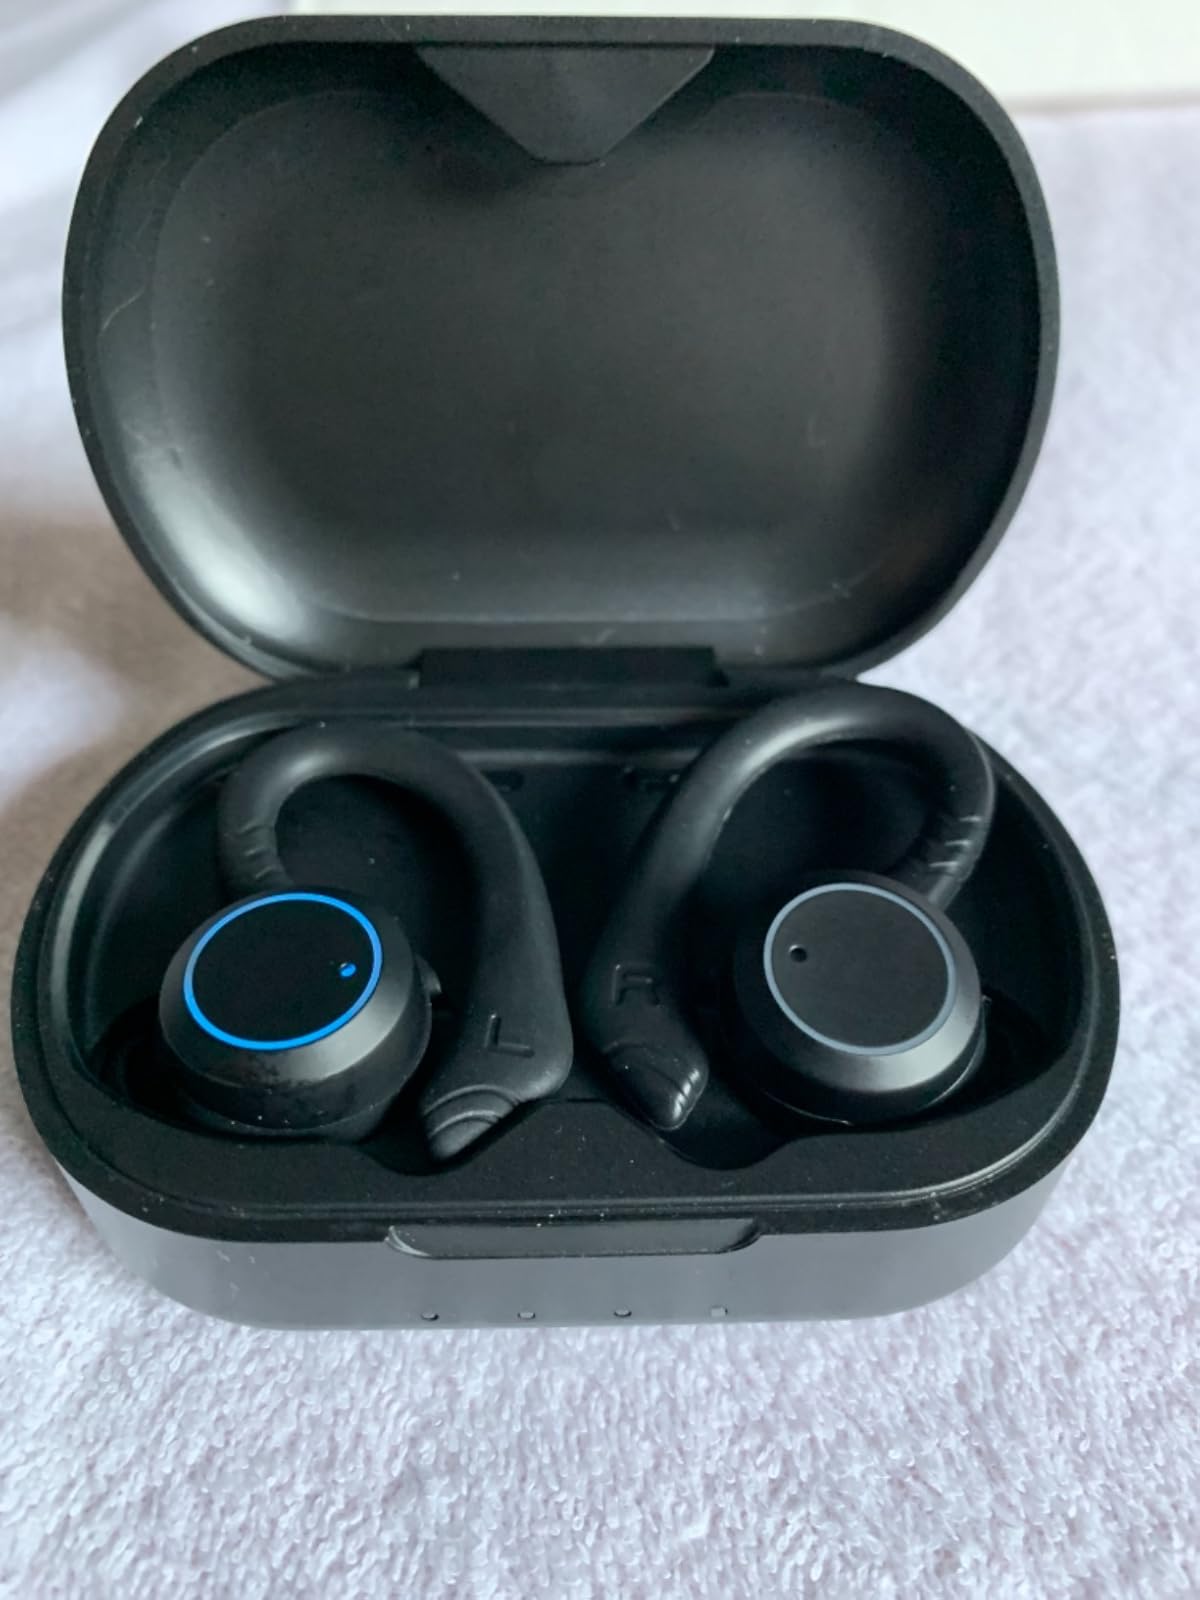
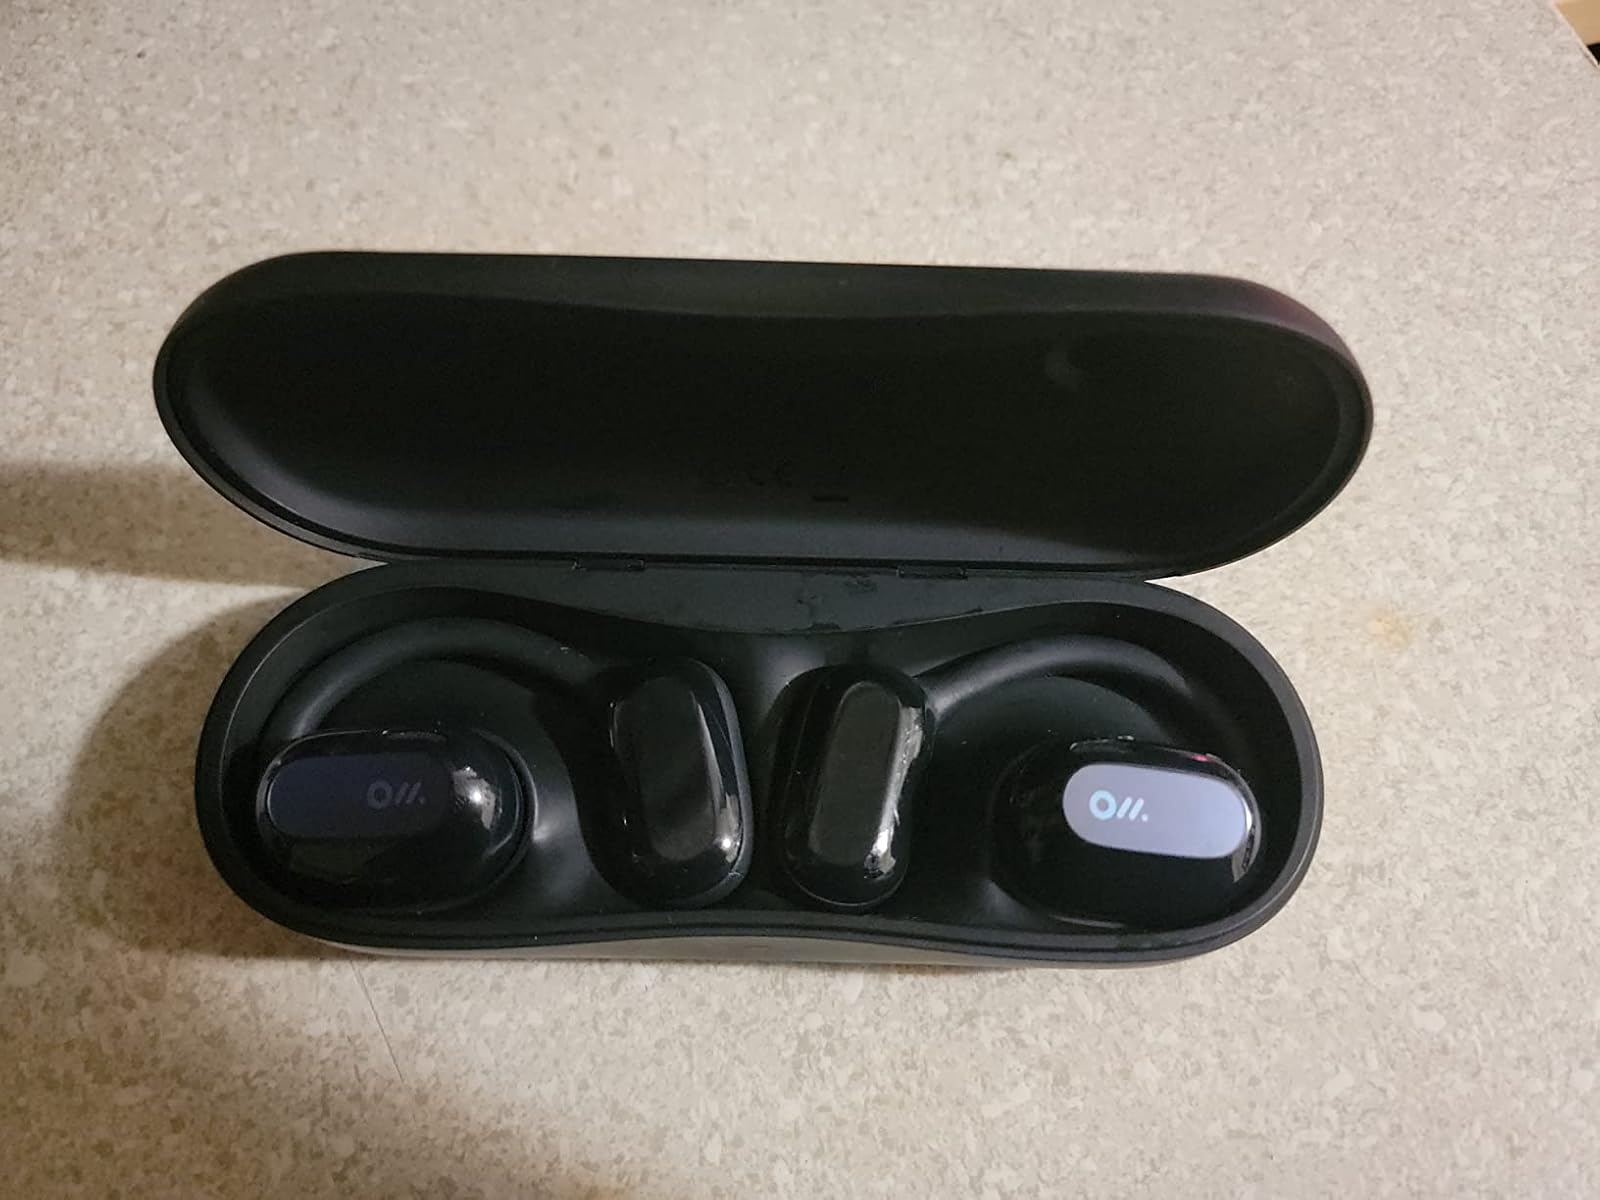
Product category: earbuds
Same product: no